Ernest Harold Baynes

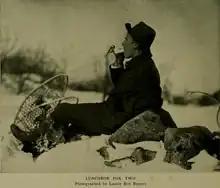
"Luncheon for Ernest Harold Baynes and a chickadee", 1905 photograph by Louise Birt Baynes

In 1904 he was appointed conservator of the Corbin Park buffalo reserve on the edge of the Blue Mountain Forest in New Hampshire, by Austin Corbin Jr. (d.1938), whose father the banker and railroad entrepreneur Austin Corbin (1827–1896) had established it. Known as the "Blue Mountain Forest Association", it was a limited membership proprietary hunting club, the park of which comprised in the towns of Cornish, Croydon, Grantham, Newport and Plainfield. Corbin Sr. imported bison from Oklahoma, Montana, Wyoming, Manitoba and Texas and donated bison to other American zoos and preserves. He also imported exotic species from Europe and Canada, including wild boar from the Black Forest of Germany. Having been purchased by a syndicate of hunters in 1944, the park survives in 2020, surrounded by a chain-link fence, as a non-profit organization with a membership of about 30 wealthy game hunters, and is referred to as the "millionaires hunt club", said to be "the most exclusive game preserve in the United States". The herd of bison, however, was destroyed in the 1940s following an outbreak of brucellosis, and the main species preserved and hunted are elk and boar.